Suchomimus

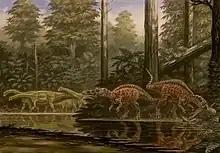
Restoration of "Suchomimus" and the sauropods "Nigersaurus" in the environment of the Elrhaz Formation

Several hypotheses have been proposed about the biogeography of the spinosaurids. Since "Suchomimus" was more closely related to "Baryonyx" (from Europe) than to "Spinosaurus"—although that genus also lived in Africa—the distribution of spinosaurids cannot be explained as vicariance resulting from continental rifting. Sereno and colleagues proposed that spinosaurids were initially distributed across the supercontinent Pangea but split with the opening of the Tethys Sea. Spinosaurines would then have evolved in the south (Africa and South America: in Gondwana) and baryonychines in the north (Europe: in Laurasia), with "Suchomimus" the result of a single north-to-south dispersal event. Buffetaut and the Tunisian palaeontologist Mohamed Ouaja also suggested in 2002 that baryonychines could be the ancestors of spinosaurines, which appear to have replaced the former in Africa. Milner suggested in 2003 that spinosaurids originated in Laurasia during the Jurassic and dispersed via the Iberian land bridge into Gondwana, where they radiated. In 2007, Buffetaut pointed out that palaeogeographical studies had demonstrated that Iberia was near northern Africa during the Early Cretaceous, which he found to confirm Milner's idea that the Iberian region was a stepping stone between Europe and Africa, which is supported by the presence of baryonychines in Iberia. The direction of the dispersal between Europe and Africa is still unknown, and subsequent discoveries of spinosaurid remains in Asia and possibly Australia indicate that it may have been complex. The findings of Barker "et al." (2021) are consistent with Milner's findings, where Spinosauridae arose in Europe, and there were at least two migrations to Africa.